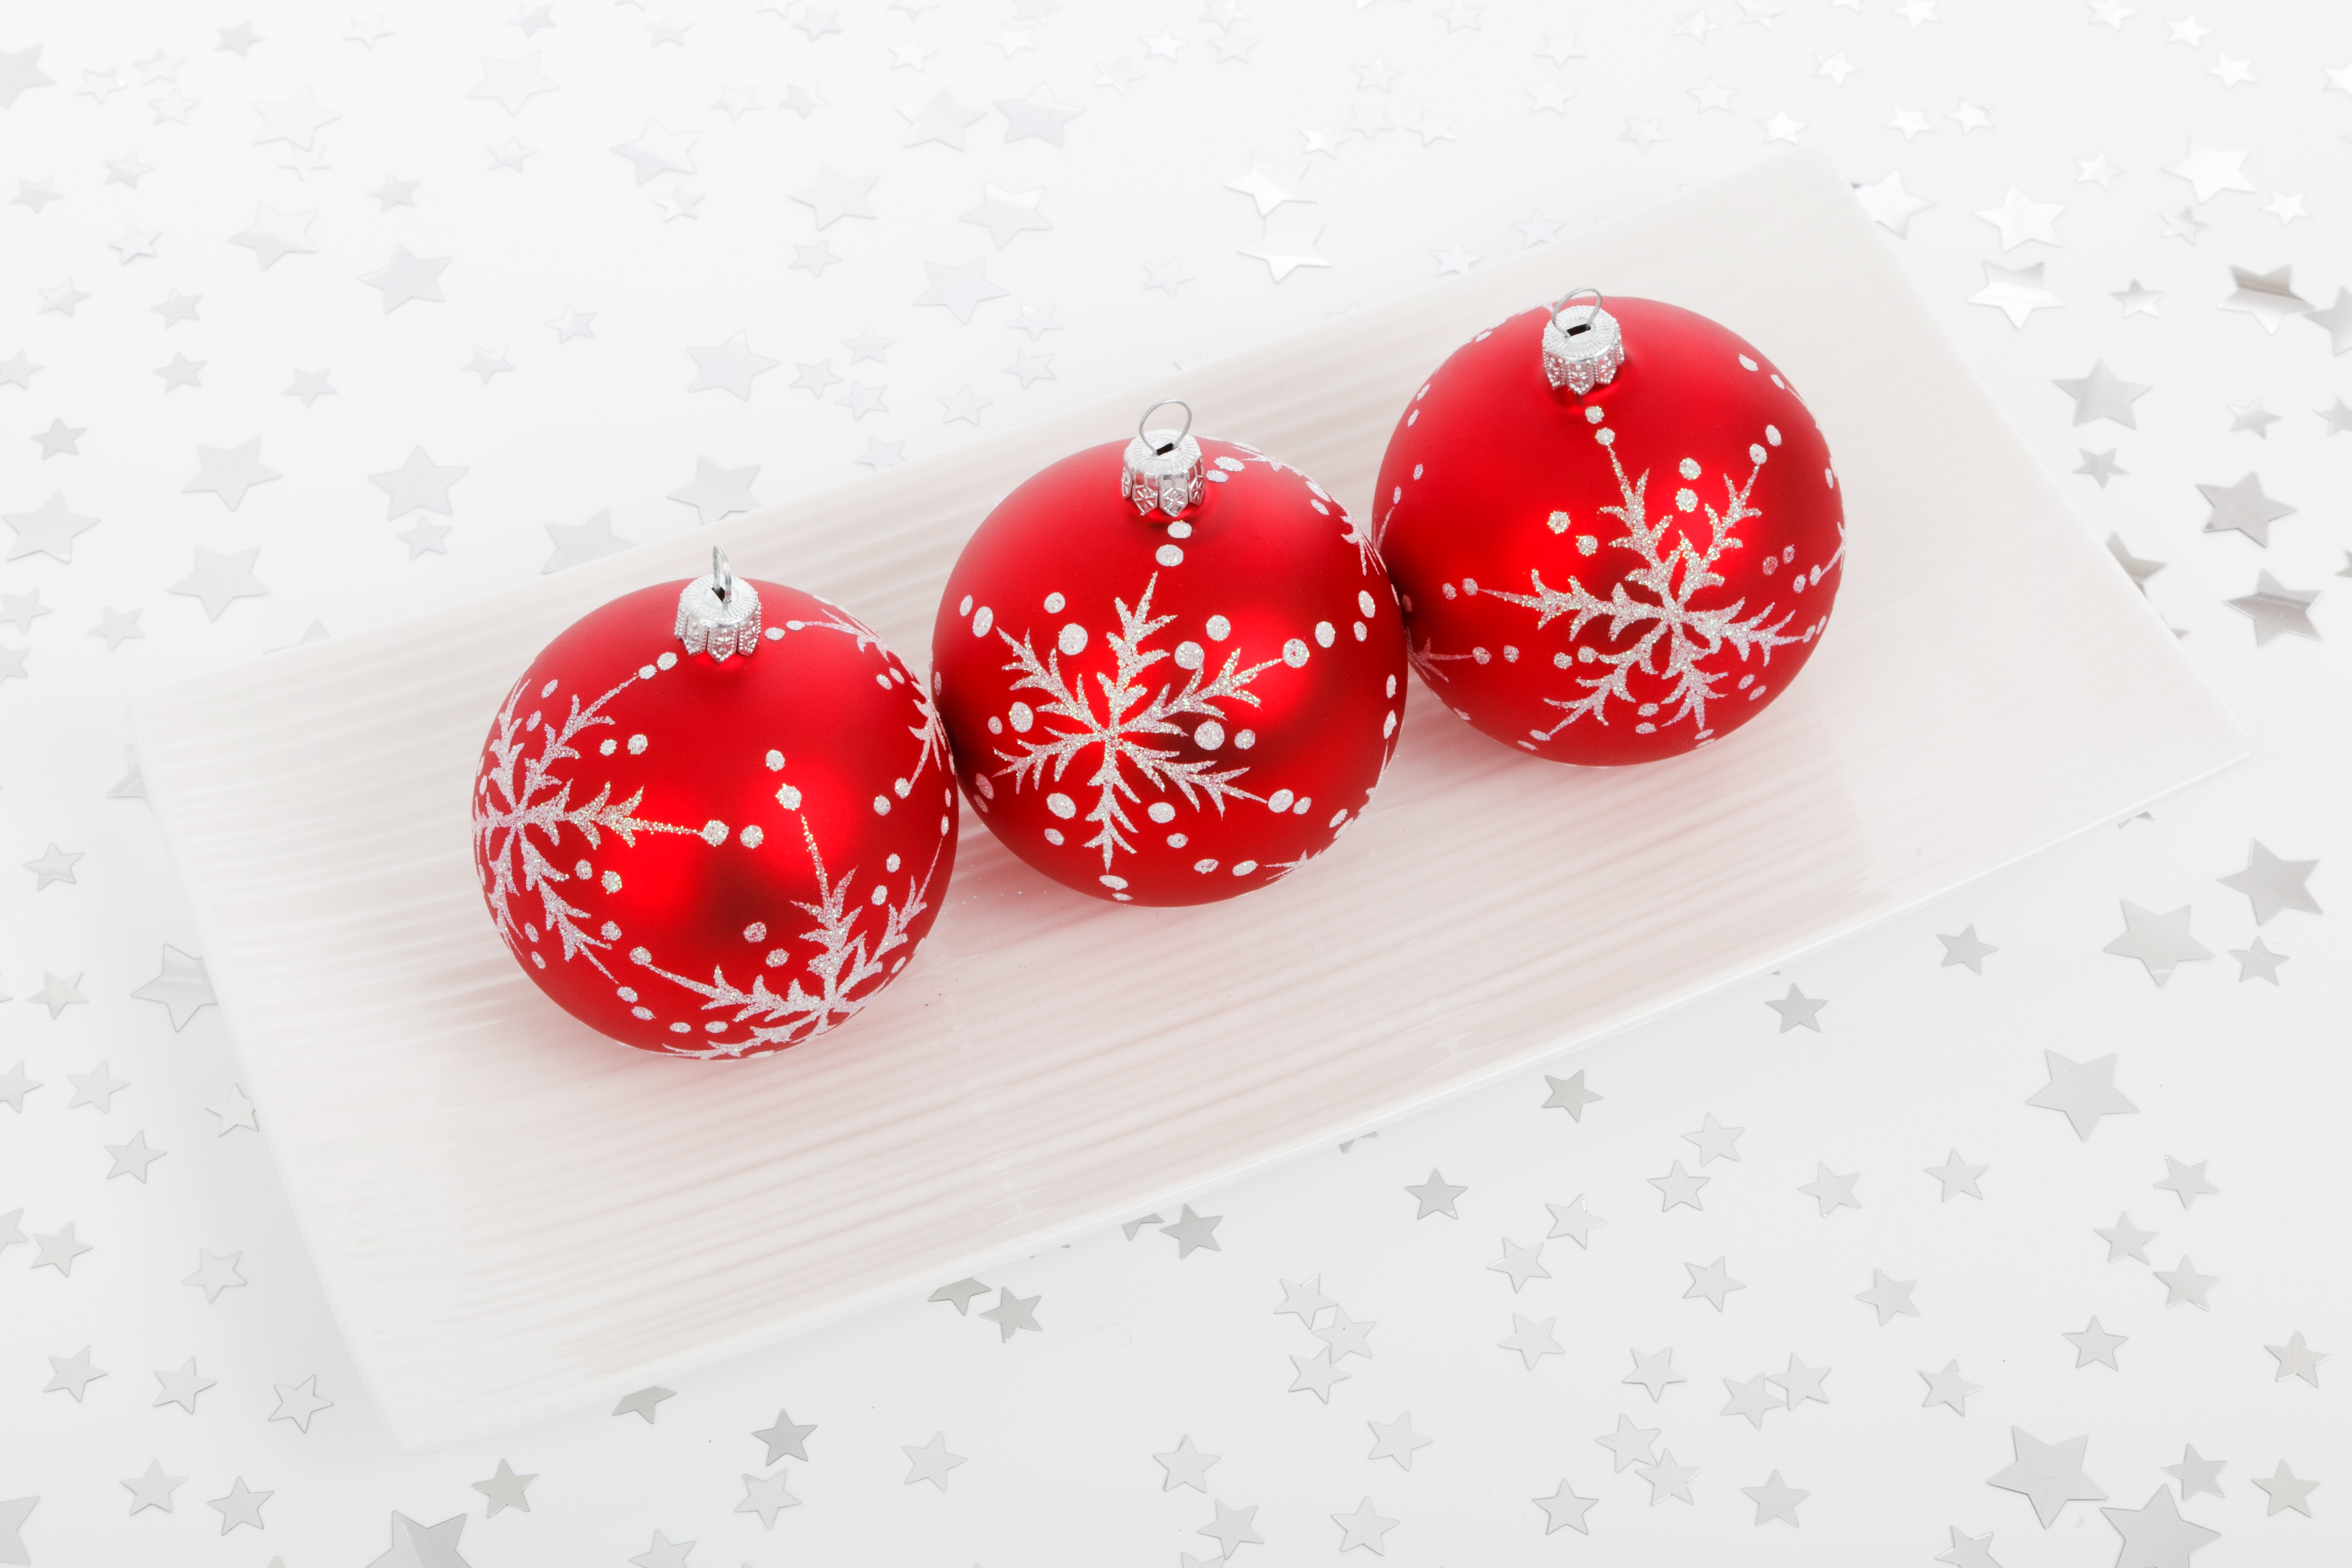
white, petal, glass, heart, decoration, food, red, holiday, plate, christmas, season, festive, bauble, christmas decoration, decorative, seasonal, ball, xmas, valentine's day